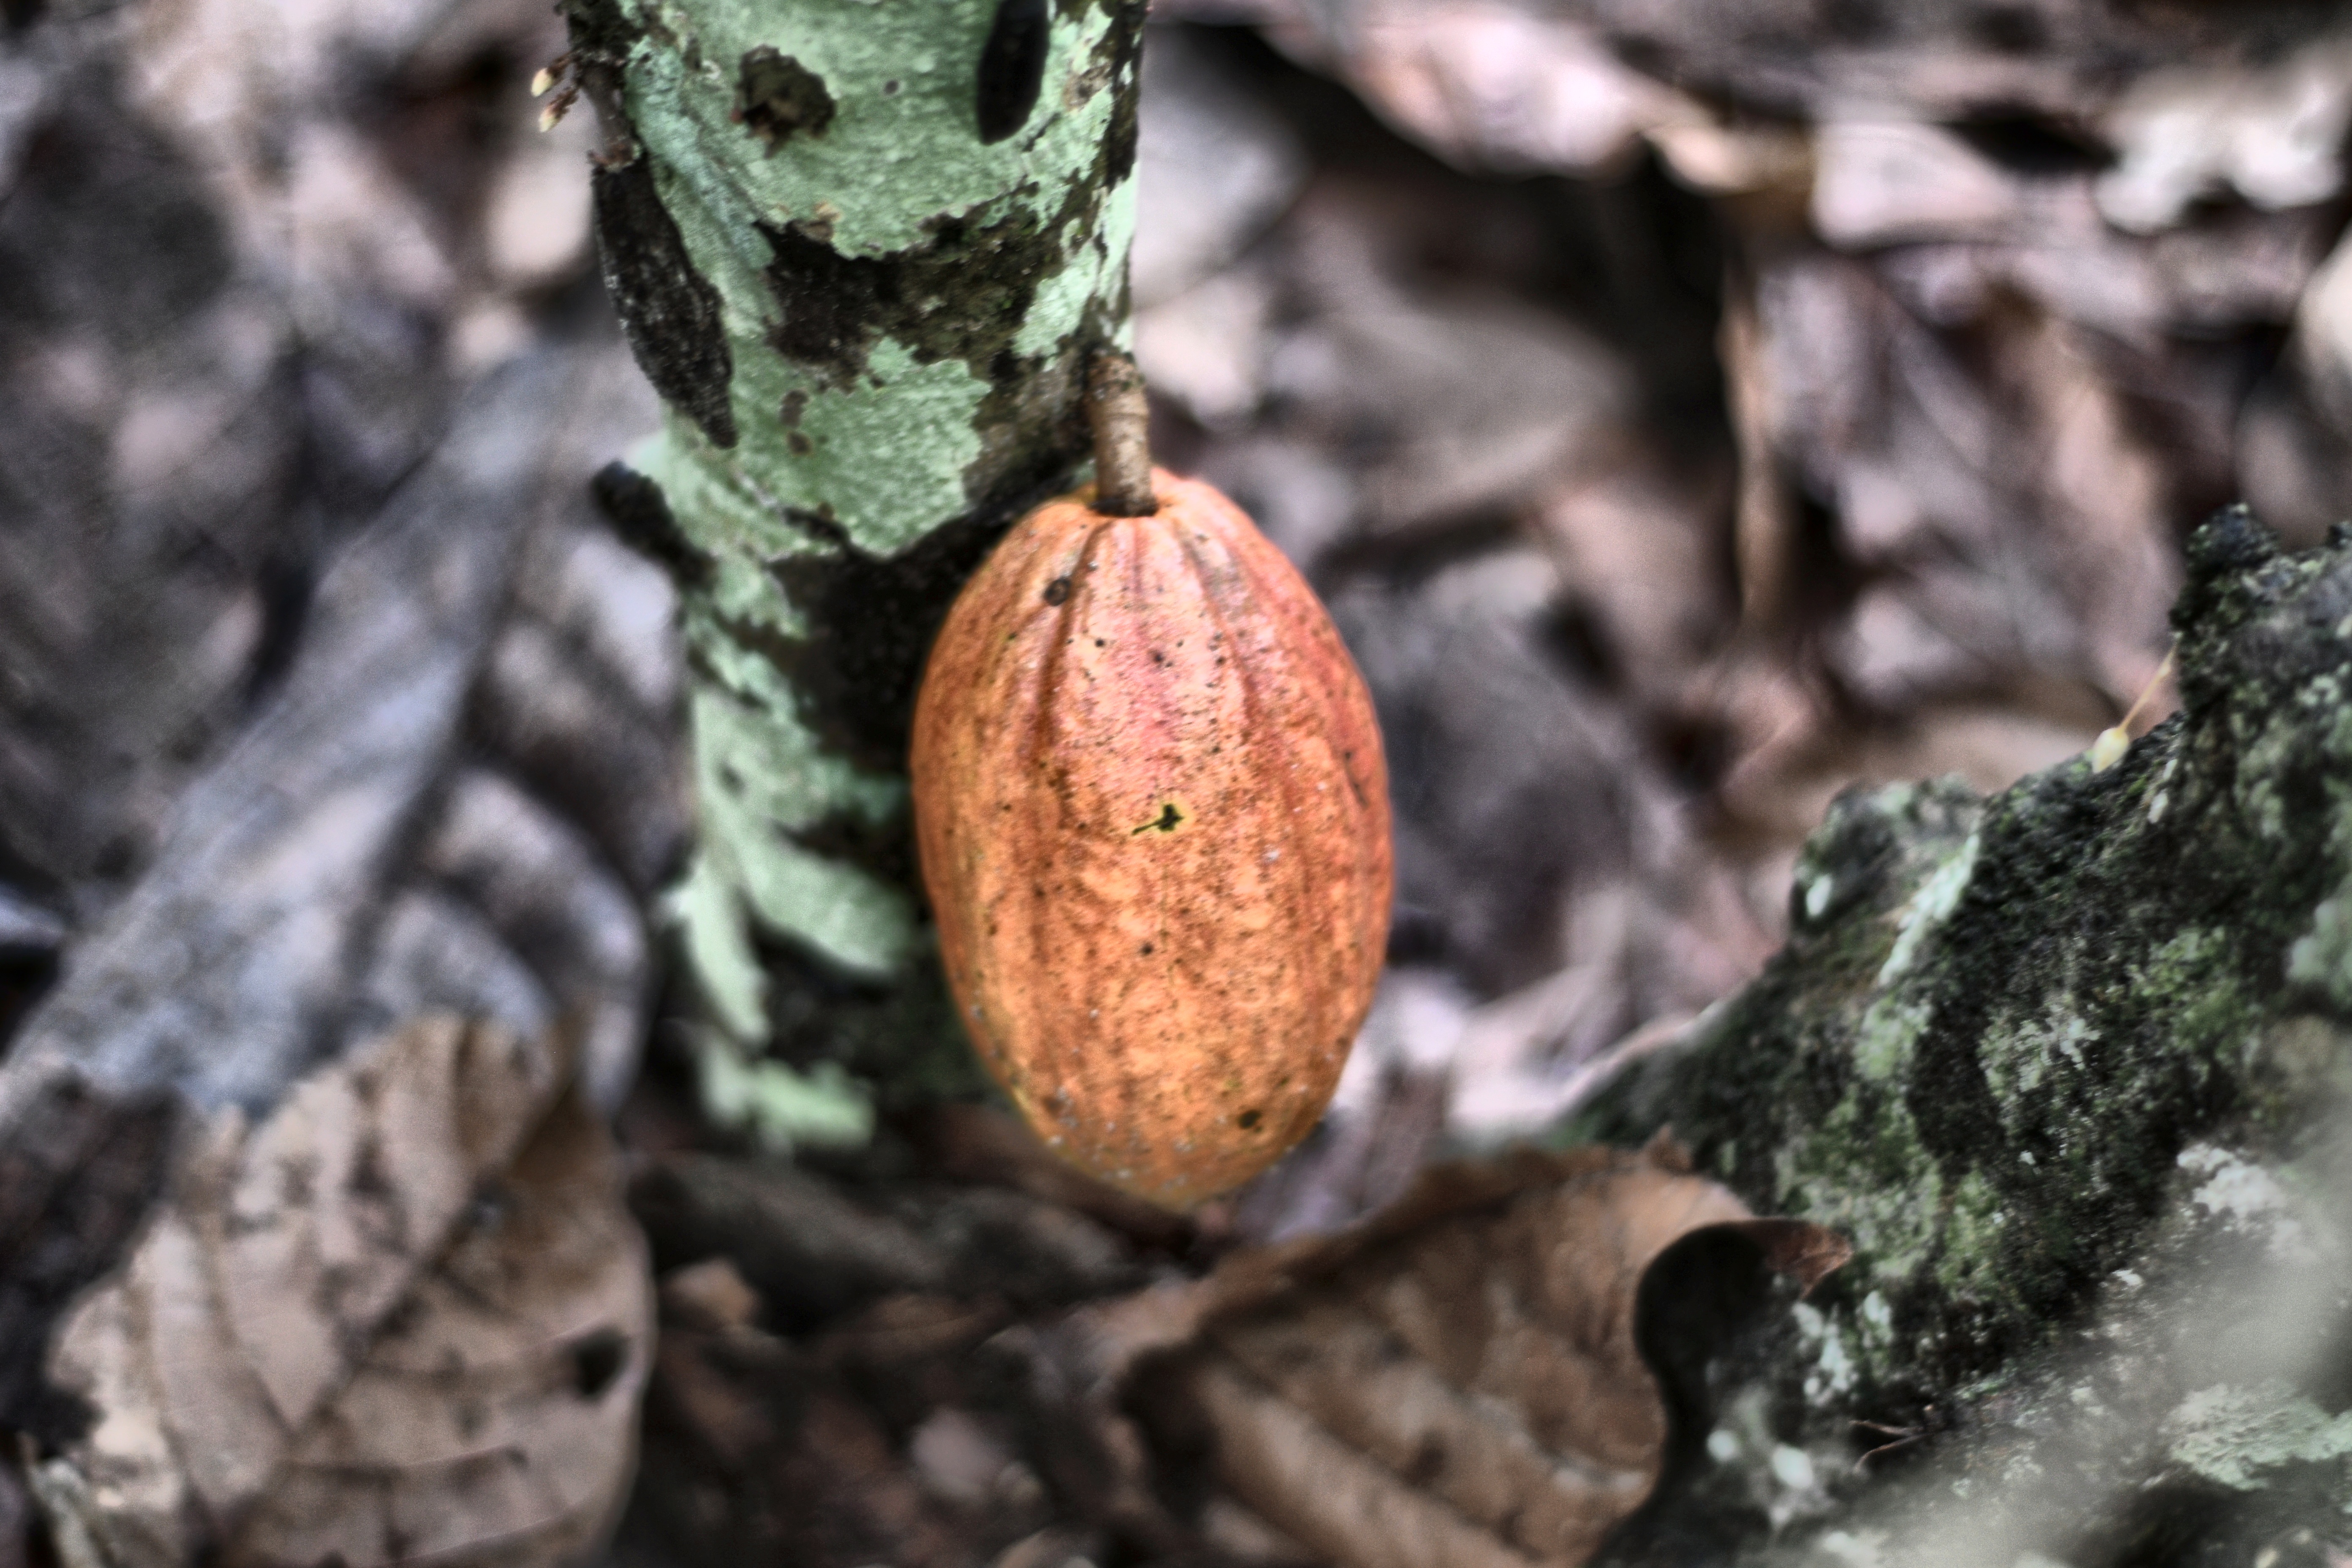
Maturity: mature
Variety: Amelonado